Lu Shijia

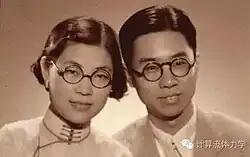
Lu Shijia and husband Zhang Wei, circa 1941

In 1941, Lu married scientist , her elementary school classmate, in Germany. Zhang was a member of both the Chinese Academy of Sciences and the Chinese Academy of Engineering, and served as Vice President of Tsinghua University. The couple had a son, Zhang Kecheng, and a daughter, Zhang Kequn. Kequn's son Gao Xiaosong is a renowned musician.